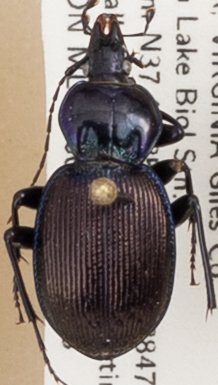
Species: Sphaeroderus stenostomus lecontei
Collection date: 2021-05-18
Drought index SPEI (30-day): -1.082
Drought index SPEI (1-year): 1.06
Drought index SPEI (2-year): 1.45